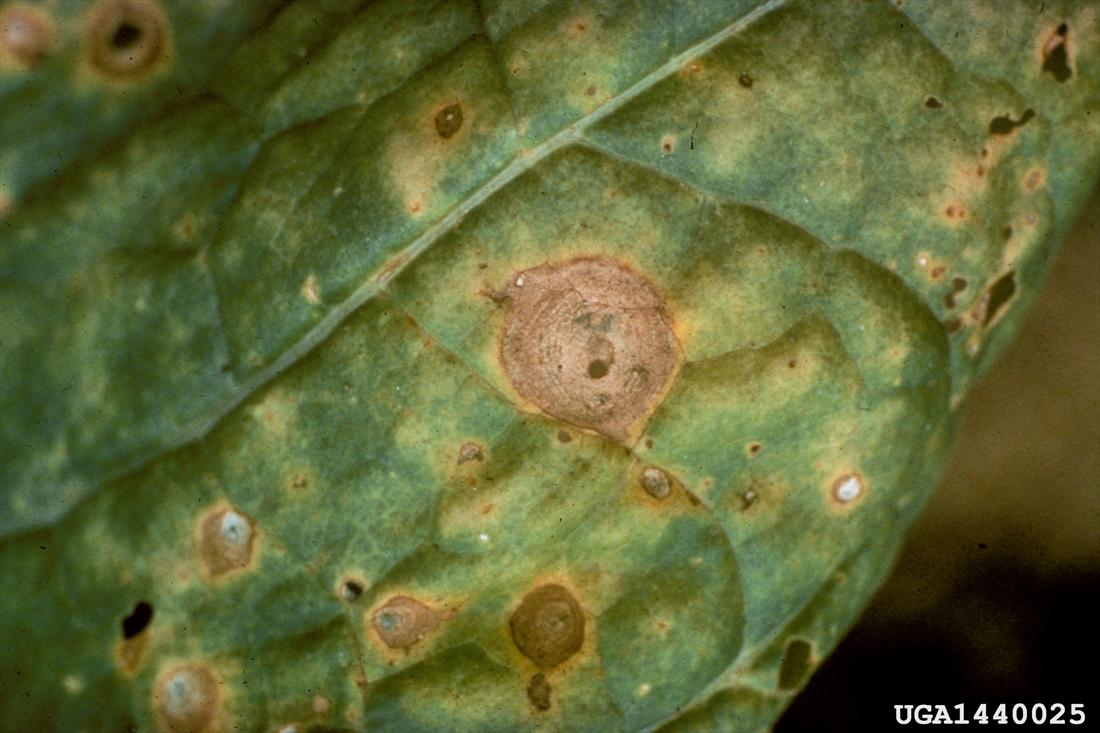
Plant: Tobacco
Disease: tobacco frogeye leaf spot